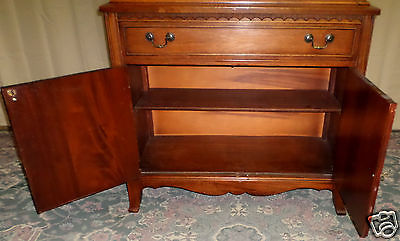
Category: cabinet